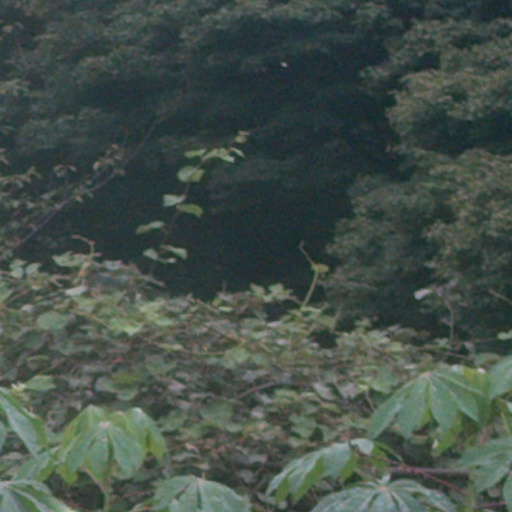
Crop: cassava